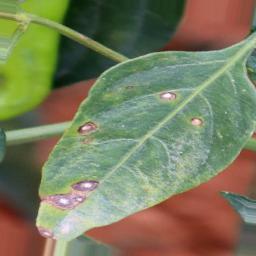
Label: cercospora